Claro M. Recto

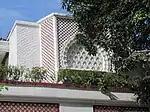
Claro Mayo Recto Jr. house - Leveriza Street, Barangay 15, Pasay City

Recto presided over the assembly that drafted the Philippine Constitution in 1934–35 by the provisions of the Tydings–McDuffie Act and a preliminary step to independence and self-governance after a 10-year transitional period. He was the primary author of the Constitution, thus becoming known as the "Father of the Philippine Constitution."